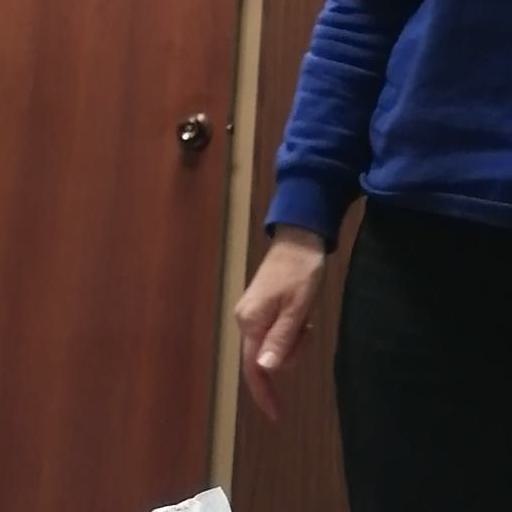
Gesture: no_gesture